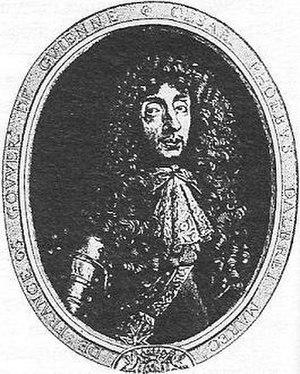
César Phébus d'Albret fut comte de Miossens, sire de Pons, prince de Mortagne, souverain de Bedeilles, chevalier des ordres du roi et maréchal de France.